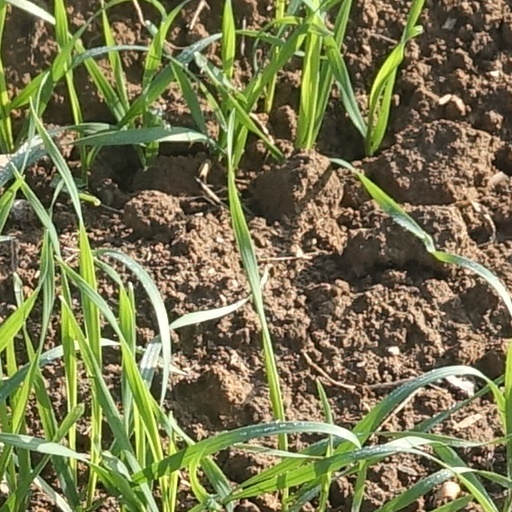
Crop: wheat